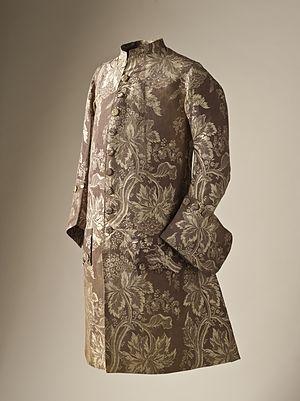
Le lampas est une étoffe assemblant des fils de soie, et souvent d'or et d'argent, dont les motifs sont en relief.
L’histoire de la soierie à Lyon comprend l'étude de l'ensemble des acteurs de l'industrie de la soie à Lyon. Le secteur soyeux lyonnais tout au long de son histoire comprend toutes les étapes de la fabrication et de la vente d'un tissu en soie à partir de la soie grège : filature, création d'un motif, tissage, apprêt, commercialisation. L'ensemble du secteur est dénommé la « Fabrique ».